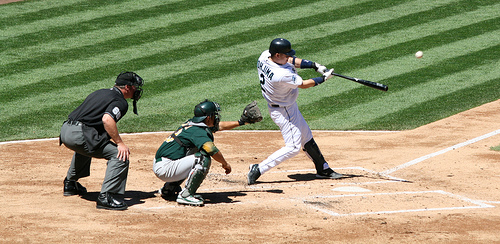
một cầu thủ đánh bóng đang vung gậy để đánh bóng